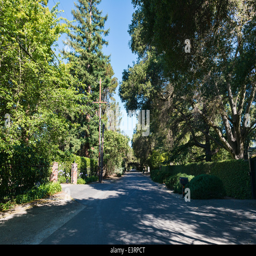
lane on a sunny day